Nebettawy

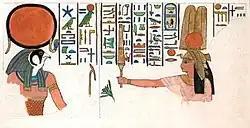
Nebettawy before the God Re-Horakhty as depicted in her tomb

Nebettawy "(nb.t-t3.wỉ;" "Lady of the Two Lands") was an ancient Egyptian princess and queen, the fifth daughter and one of the eight Great Royal Wives of Pharaoh Ramesses II.